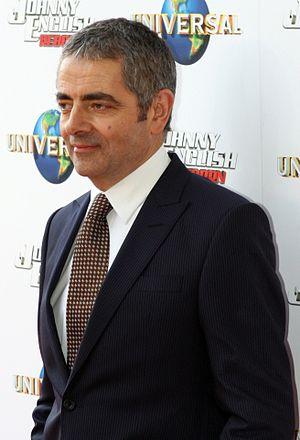
Rowan Sebastian Atkinson [ɹaʊən səˈbæstʃən ˈætkənsən] est un acteur, scénariste et humoriste britannique, né le 6 janvier 1955 à Consett. Il est surtout connu pour être le créateur et l'interprète du personnage de Mr Bean, rendu mondialement célèbre par la série télévisée du même nom primée aux British Academy Television Awards et ses deux adaptations cinématographiques.